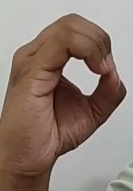
ASL sign: O